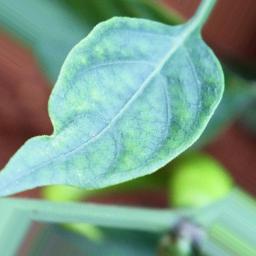
Label: healthy